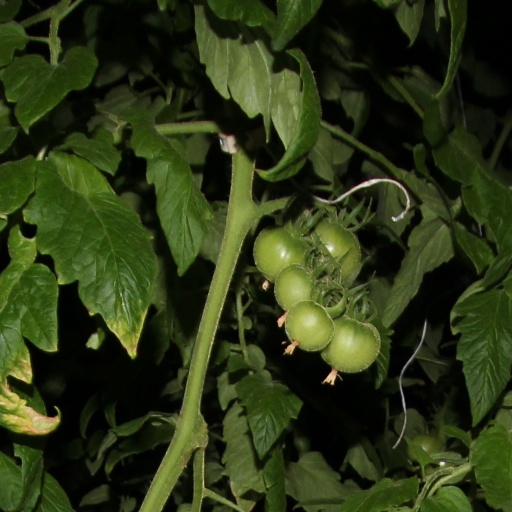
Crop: tomato